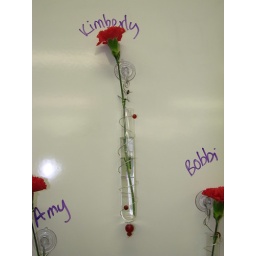
flower vases to hang in the window